Cliff Harris

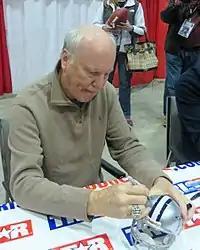
Harris signs autographs at a sports collectors show in Houston in January 2014.

Harris was not chosen in the 1970 NFL draft, but the Cowboys invited him to training camp and he signed as a free agent. He beat out Cowboys third-round draft choice Charlie Waters (who did not crack the starting lineup until the retirement of Cornell Green following the 1974 season) for the starting free safety position his rookie year. Military service caused him to miss the second half of the season, although he returned in time for Super Bowl V and never relinquished the position after 1971. Harris was a key member of the Cowboys Super Bowl VI winning team in the following season, intercepting 2 passes and recovering three fumbles, while also ranking 3rd in the NFL with a 28.4 yards per kickoff return average.